Hericium novae-zealandiae

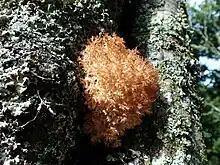
Hericium novae-zealandiae growing from a dead tree trunk among lichens. Hymenium has matured and become reddish.

The closely related "Hericium erinaceus," or lion's mane has been shown to have numerous health benefits including treating dyspepsia, gastric ulcers as well as antitumor and immuno-modulatory activity.